OpenPOWER Foundation

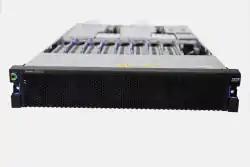
IBM S822LC Firestone Wistron manufactured OpenPOWER system

IBM is looking to offer the POWER8 chip technology and other future iterations under the OpenPOWER initiative but they are also making previous designs available for licensing. Partners are required to contribute intellectual property to the OpenPOWER Foundation to be able to gain high level status.